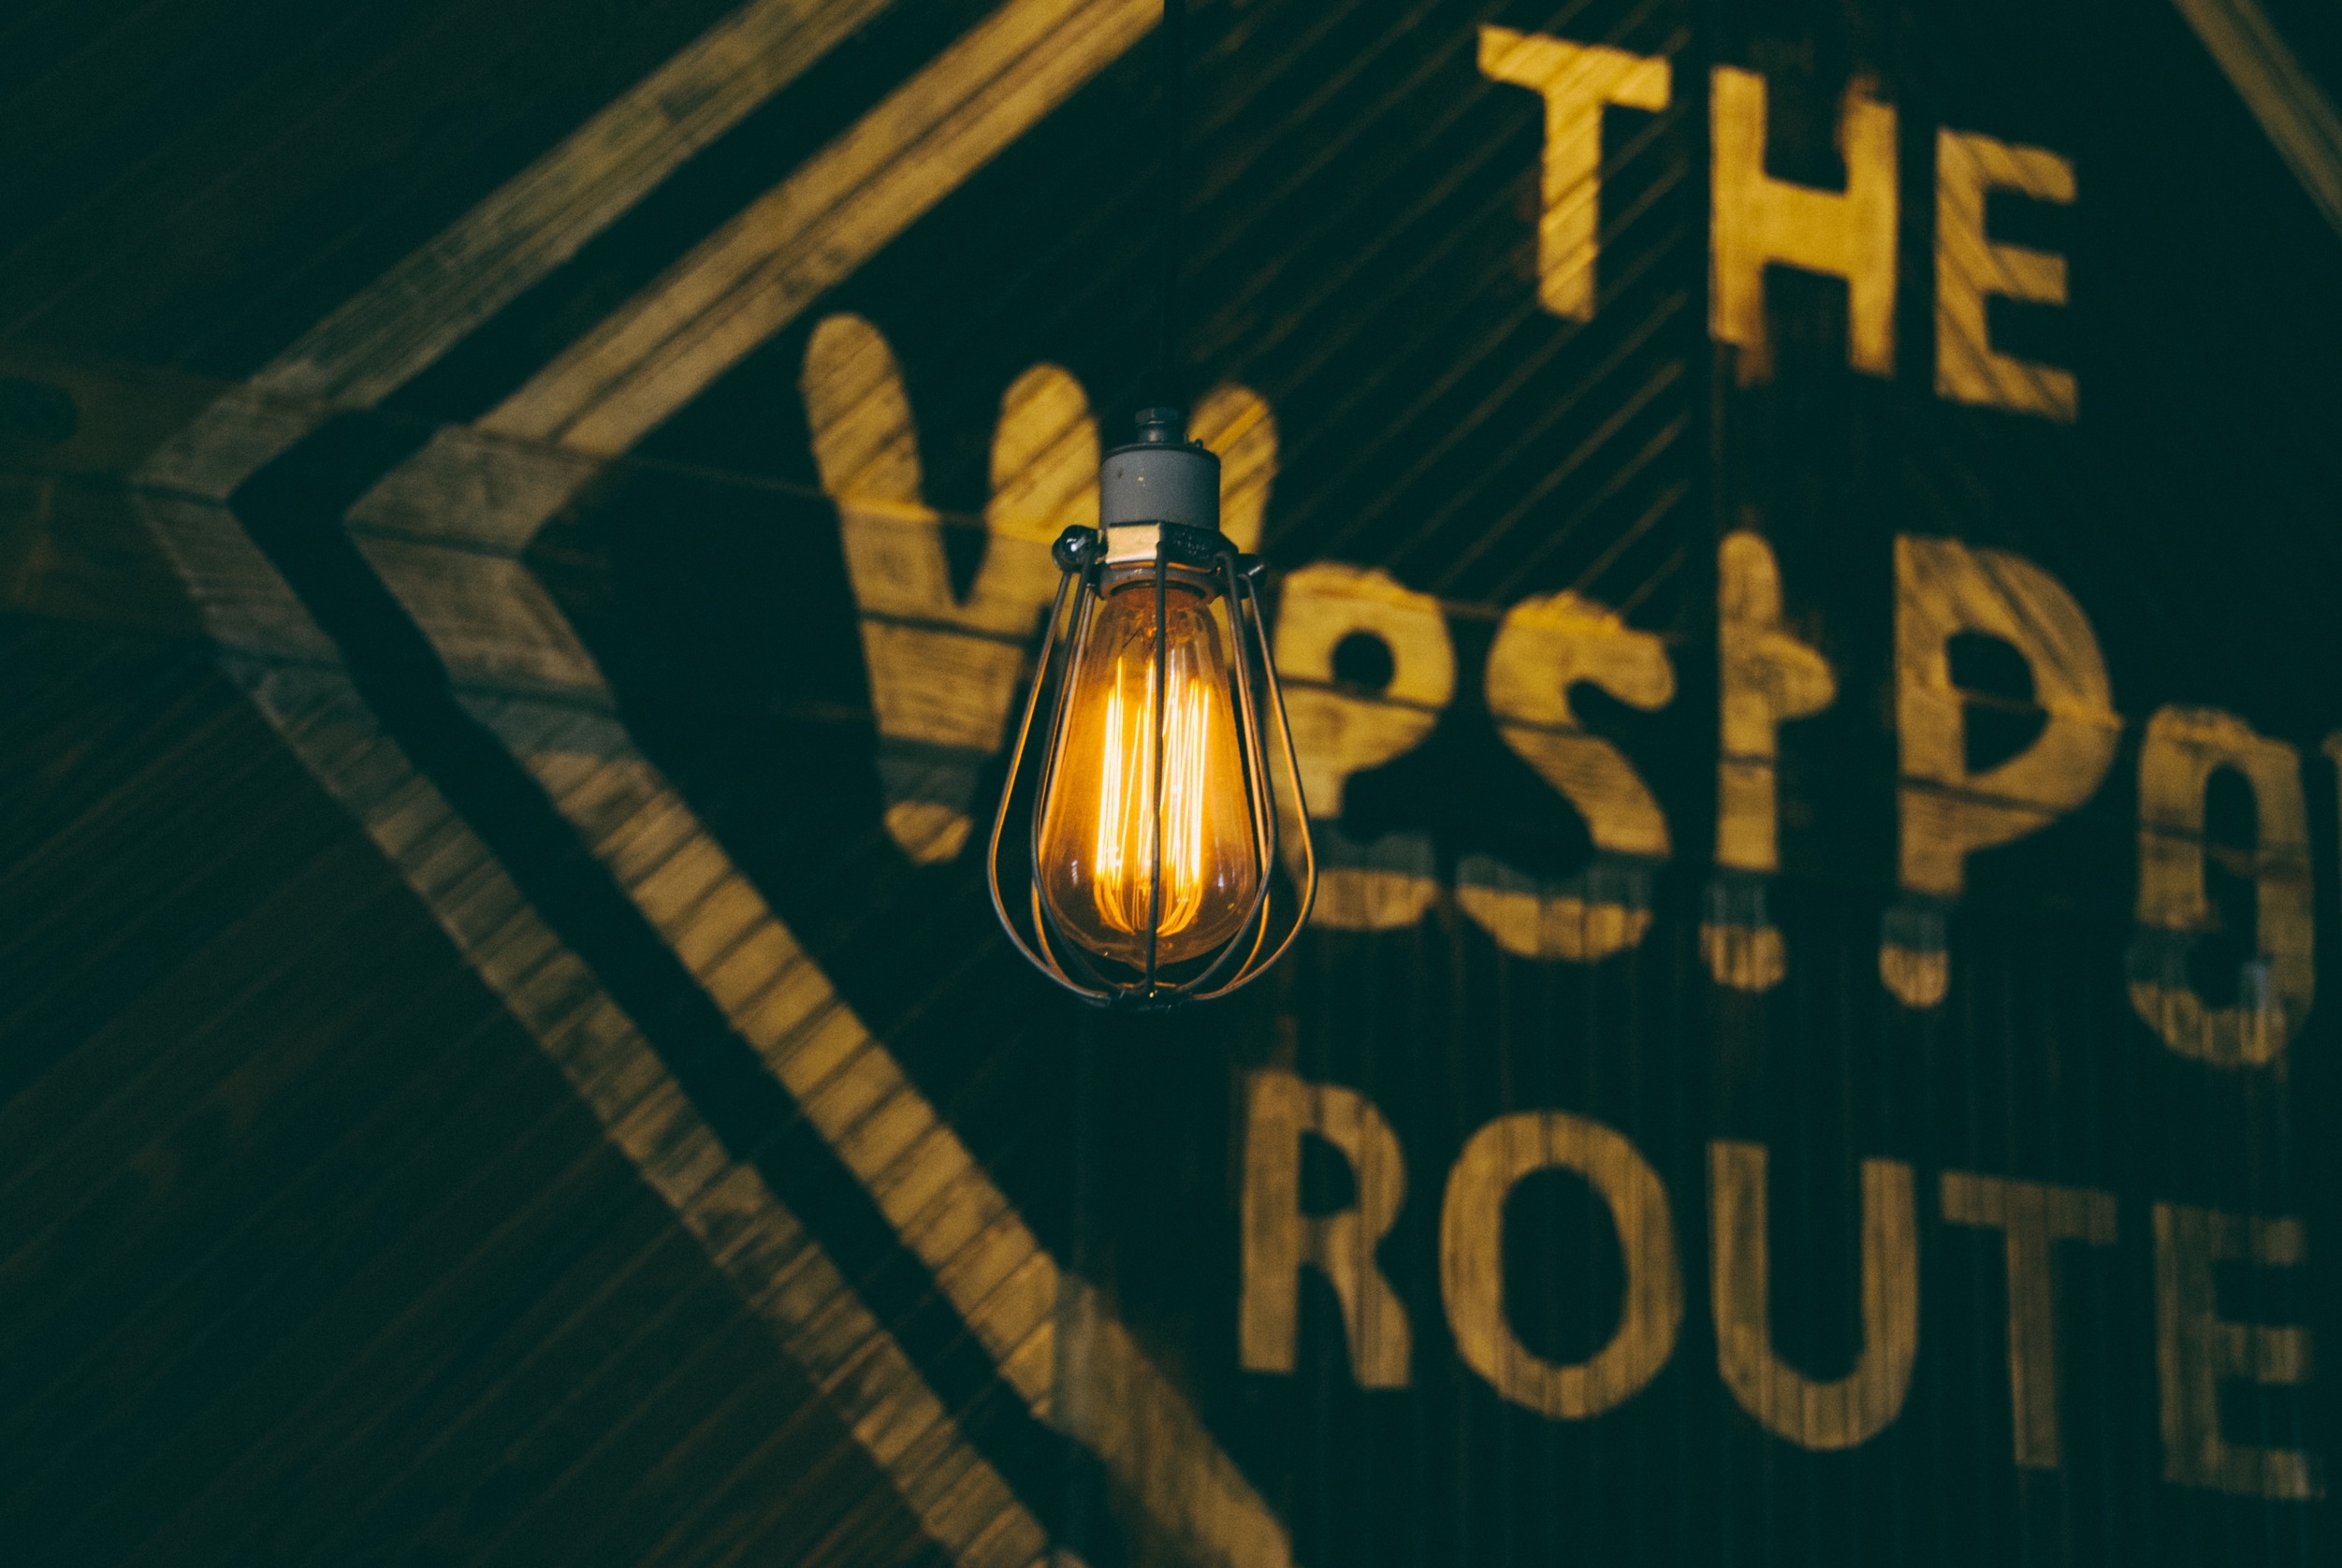
light, glowing, dark, sign, bulb, insect, darkness, electricity, yellow, lighting